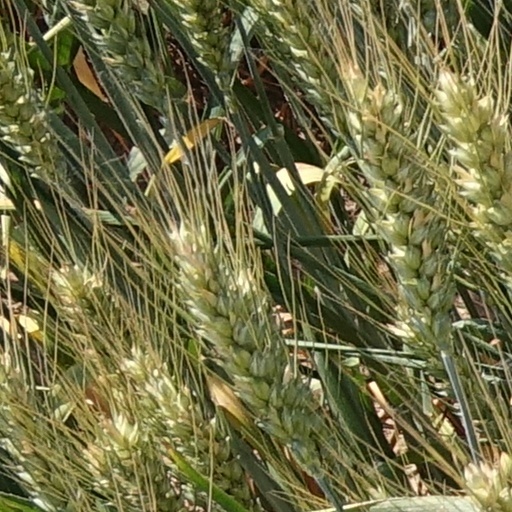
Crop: wheat